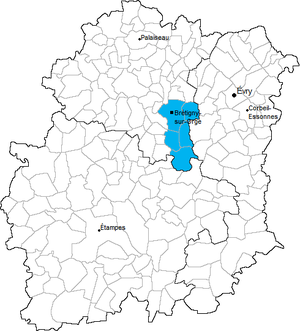
Carte de situation du canton de Brétigny-sur-Orge en Essonne (91)
Le canton de Brétigny-sur-Orge est une division administrative et une circonscription électorale française située dans le département de l'Essonne et la région Île-de-France.